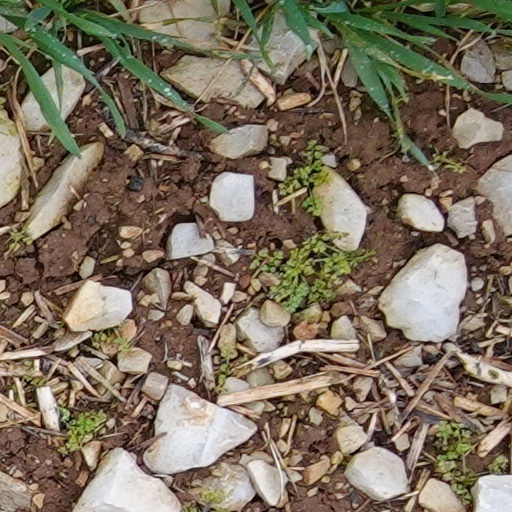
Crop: wheat